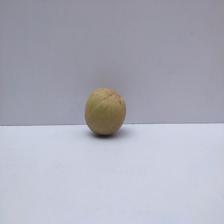
Size: Small